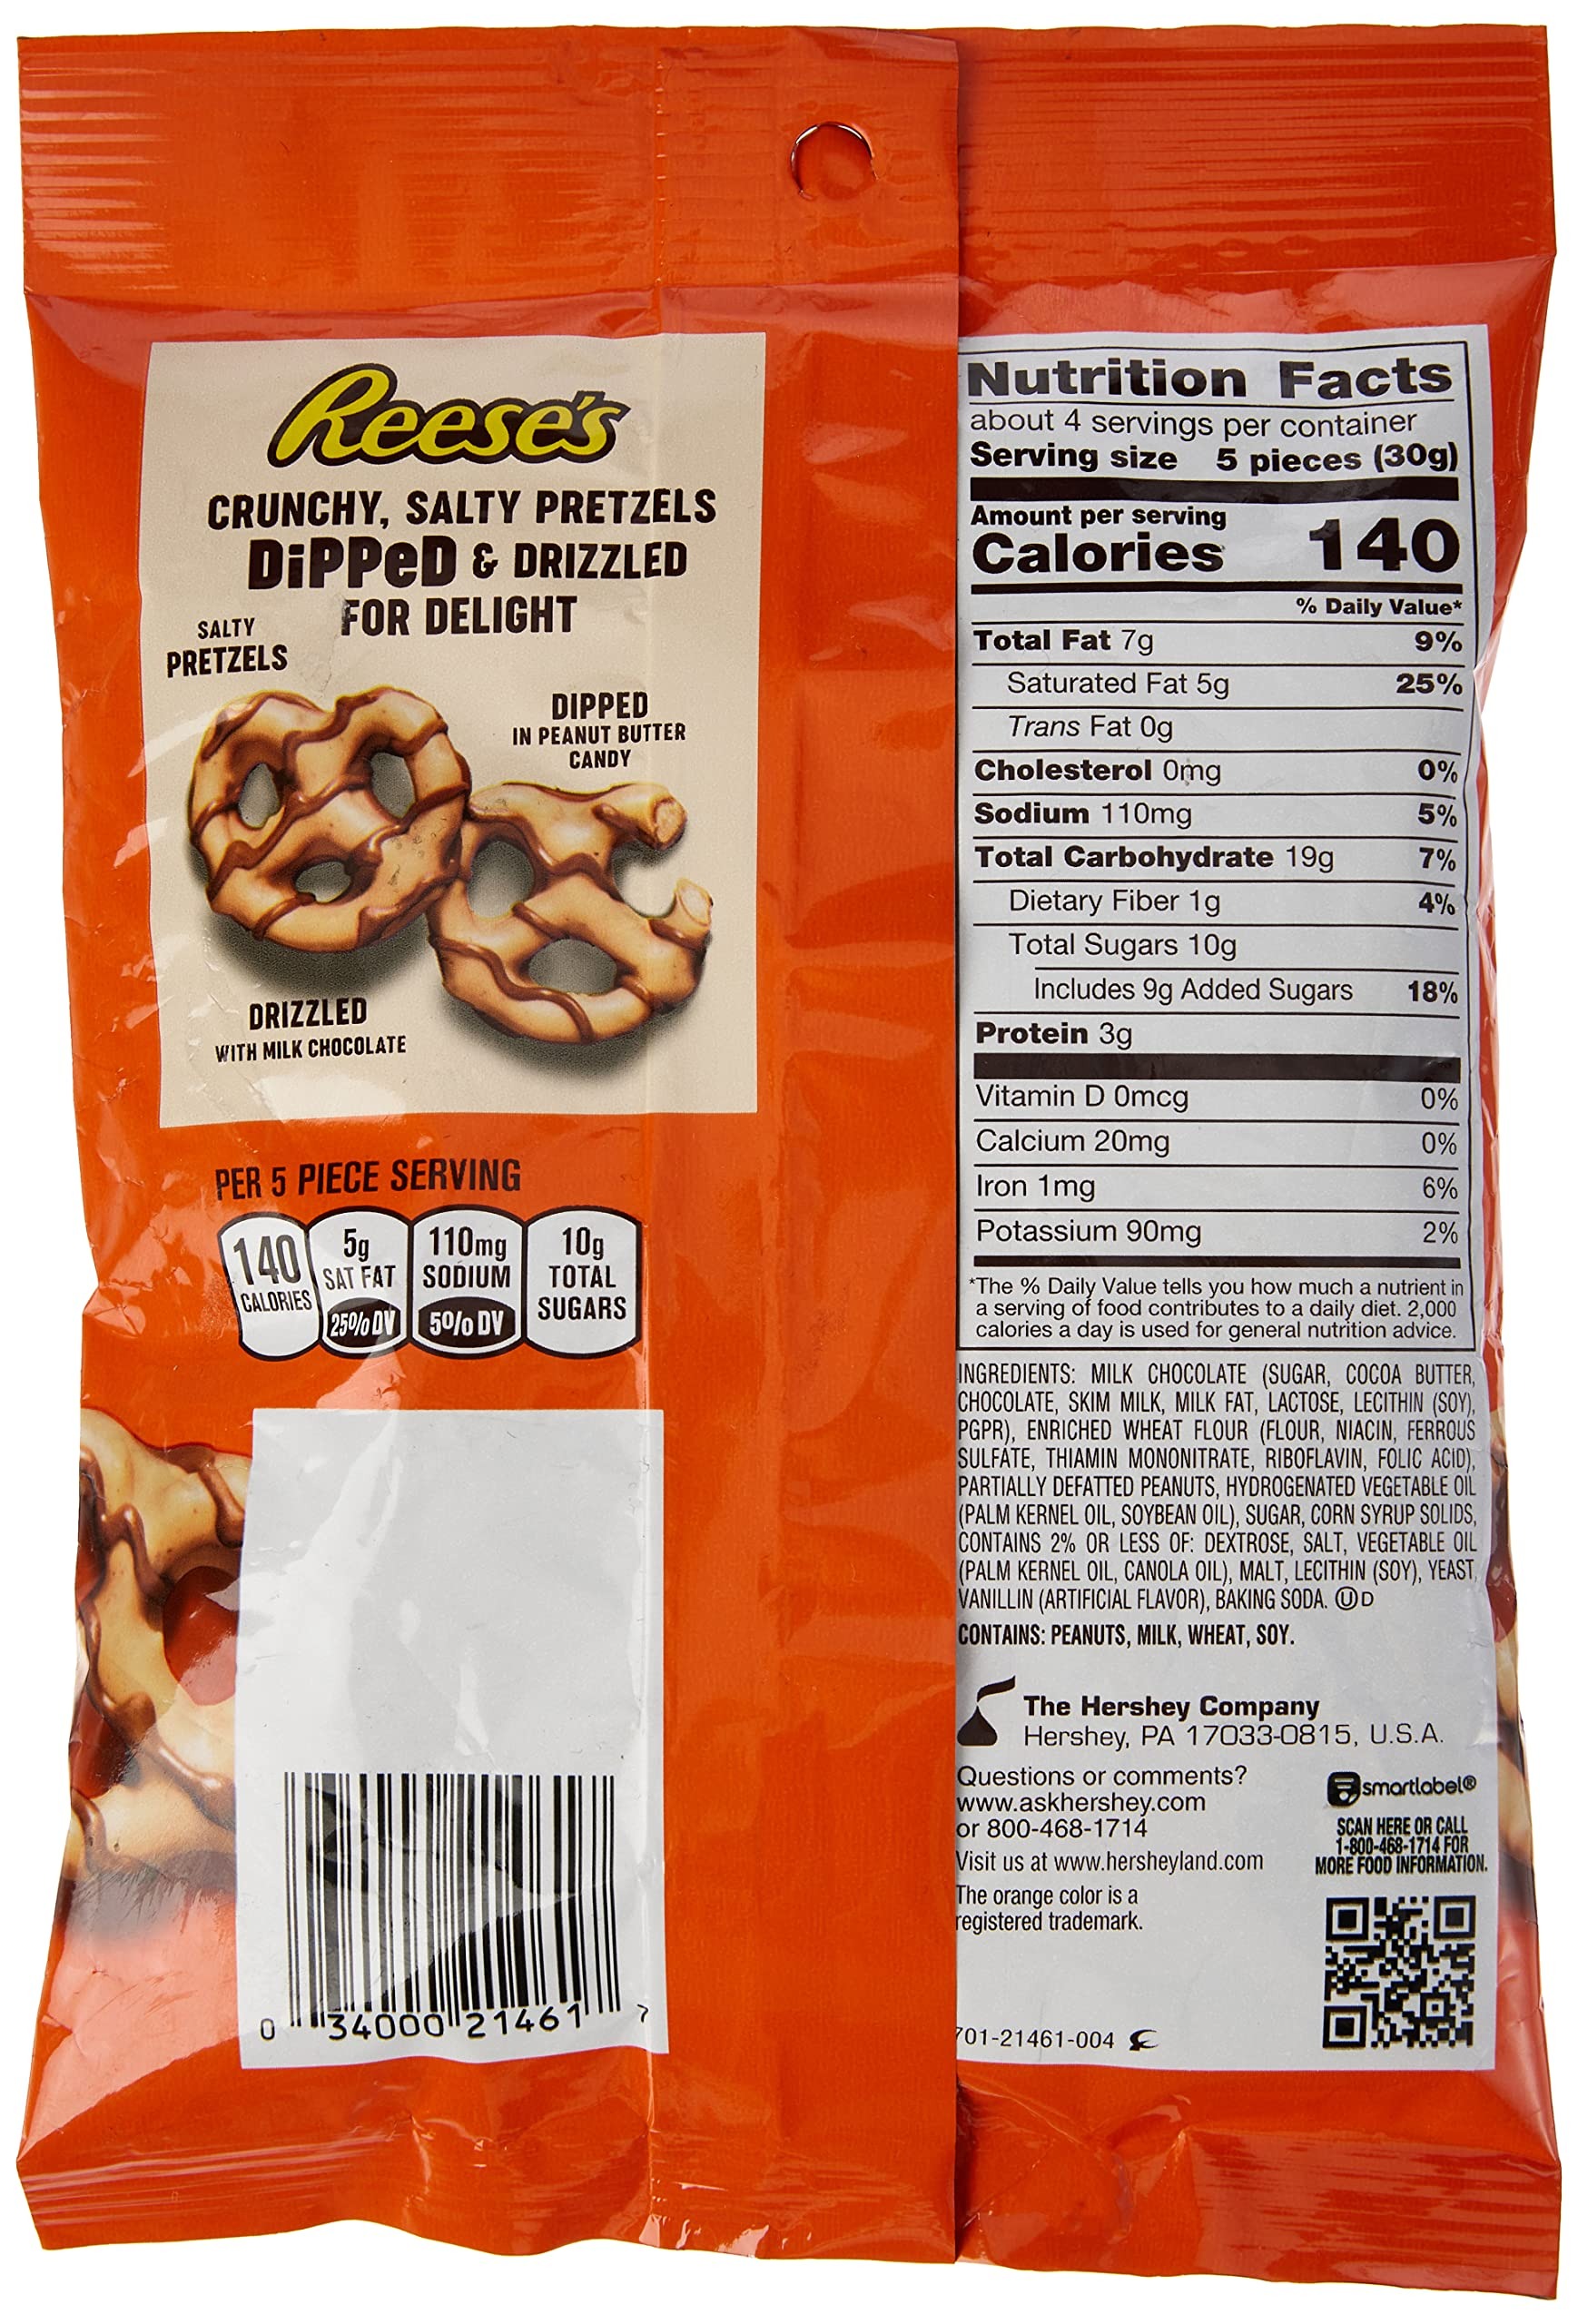
Item Name: Reese's Dipped Pretzels 4.25 Ounces
Product Description: Candy And Chocolate Covered Pretzel Snacks
Value: 4.25
Unit: Ounce

Price: 4.99